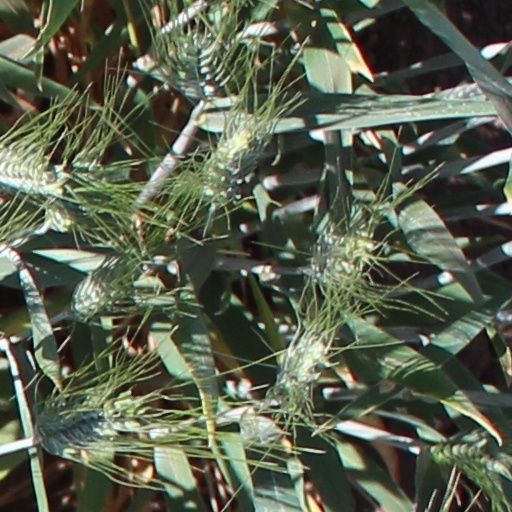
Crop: wheat